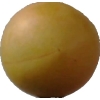
Label: cherry_wax